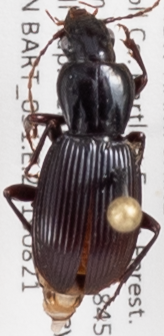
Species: Pterostichus tristis
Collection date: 2019-08-21
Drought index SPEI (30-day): -0.554
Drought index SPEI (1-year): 0.9
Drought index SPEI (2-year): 0.71